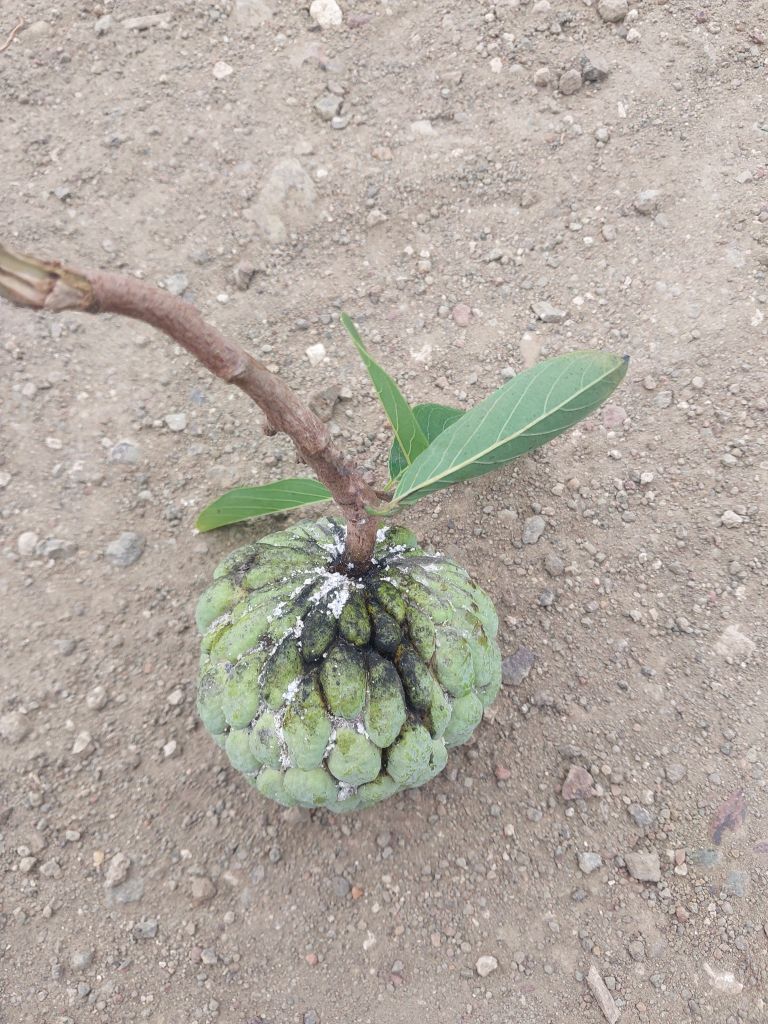
Disease label: Athracnose